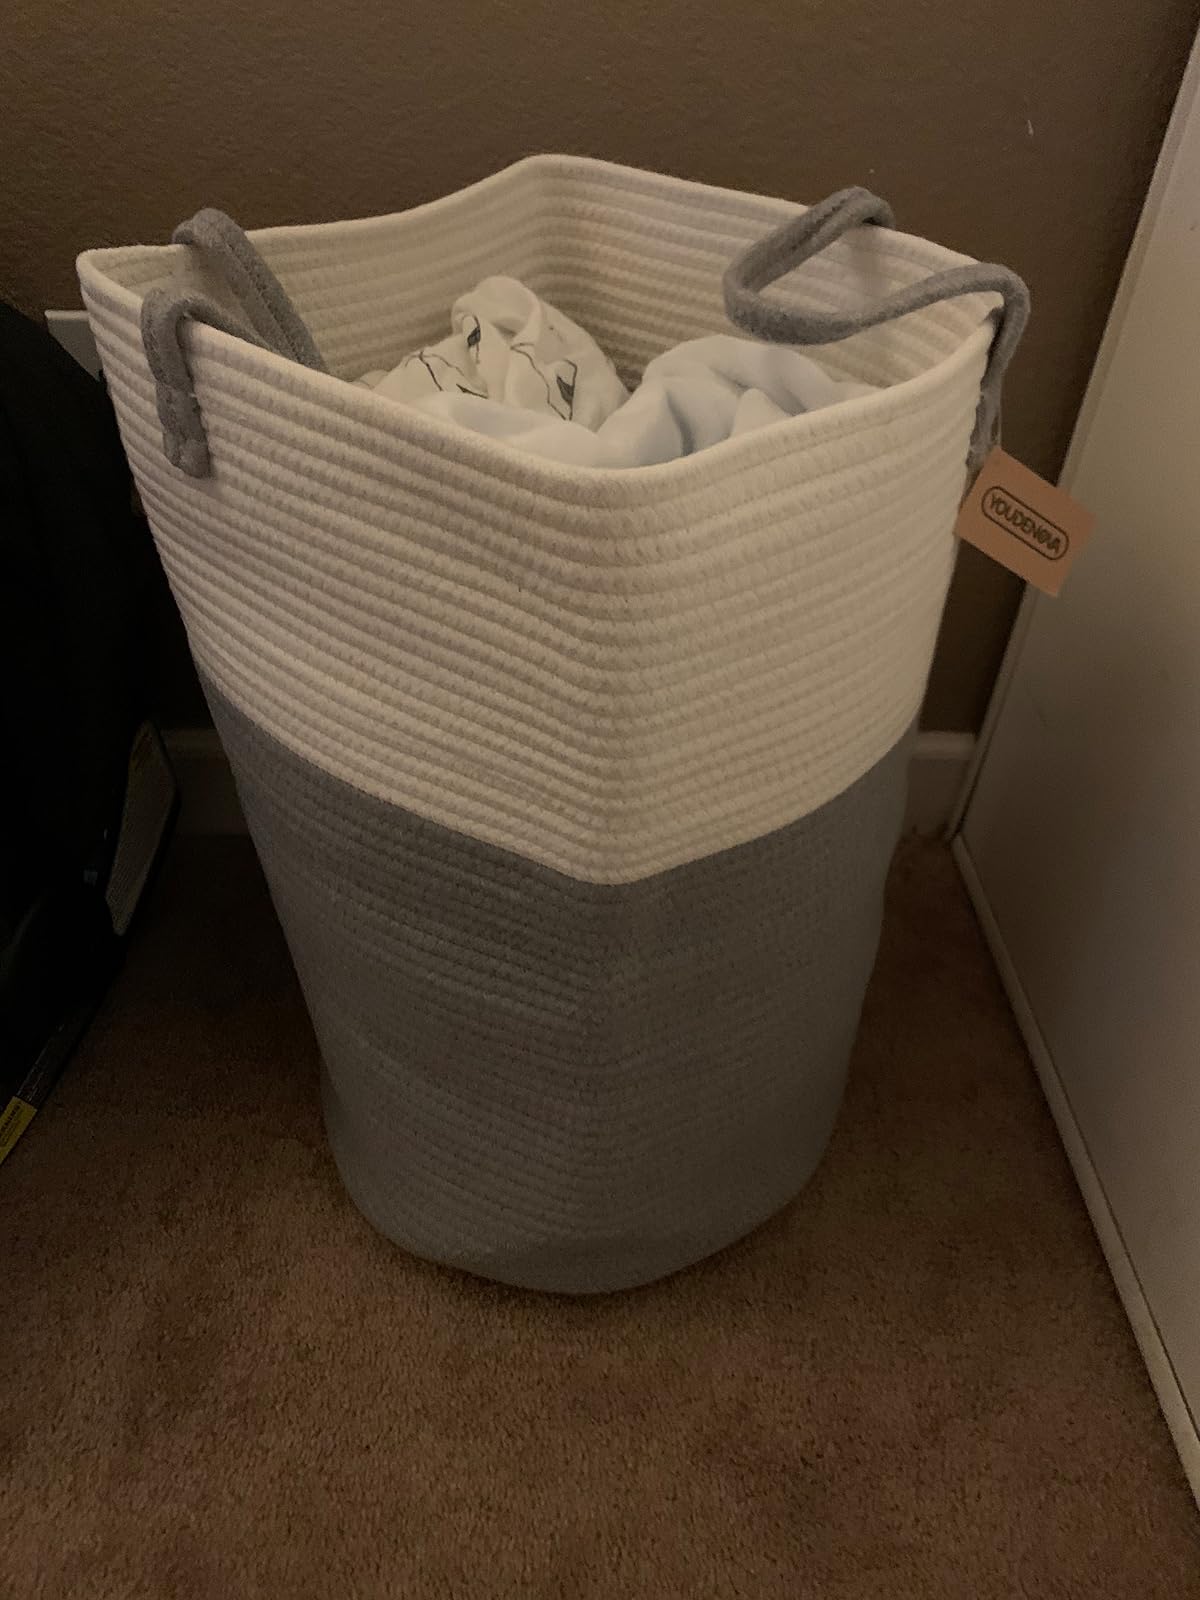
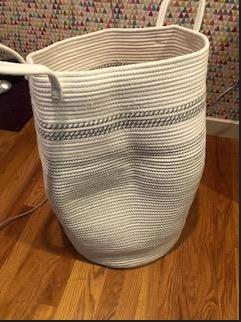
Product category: items_hamper
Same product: no